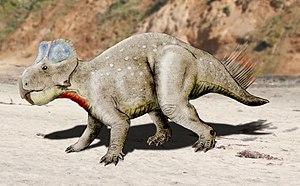
Zhuchengceratops est un genre de dinosaures cératopsiens du Crétacé supérieur retrouvé à Zhucheng, en Chine.